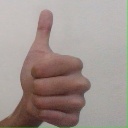
अक्षर: थ